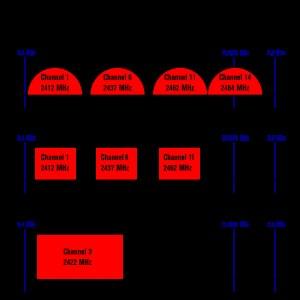
Les équipements Wi-Fi, comme toutes les techniques sans fil, doivent utiliser une partie limitée des bandes de fréquences hertziennes, afin de limiter les interférences avec d'autres équipements ; un certain nombre de canaux Wi-Fi sont donc définis par les États et les organismes de normalisation.